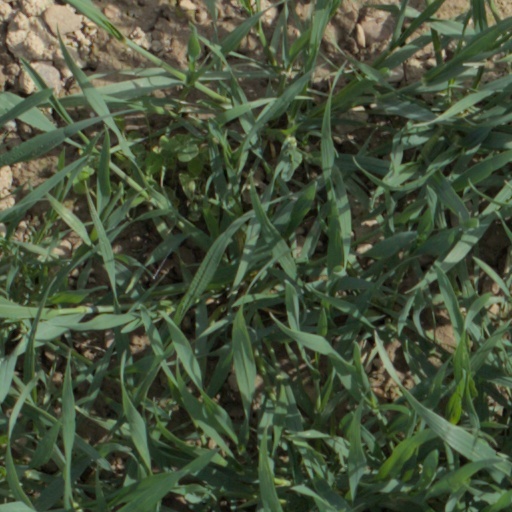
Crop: wheat